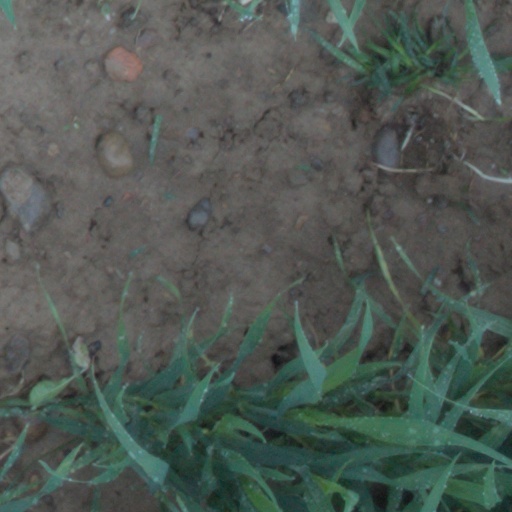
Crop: wheat